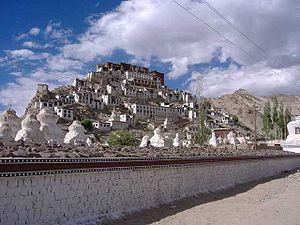
Les Gompas, Gönpas, Gumbas, sont des complexes bouddhistes dont l' architecture est celle d'une enceinte fortifiée dans laquelle ont été intégrées une vihara et une université propre à l'enseignement du sadhana du bouddhisme tibétain. Ils sont implantés principalement dans la région historiques du Tibet, et ils ont été développées en Asie notamment en Chine, en Inde, au Népal, au Ladakh et au Bhoutan.